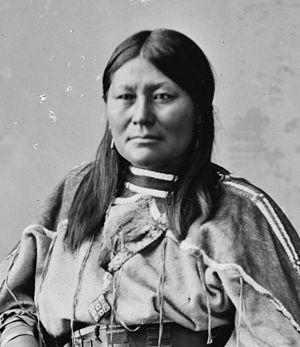
Le Colorado Women's Hall of Fame est un organisme bénévole à but non lucratif qui reconnaît les femmes qui ont contribué à l'histoire de l'État du Colorado. En 2016, 152 femmes y avaient été intronisées.